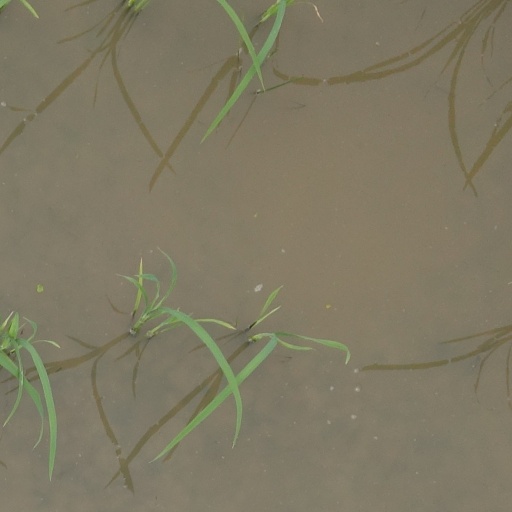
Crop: rice